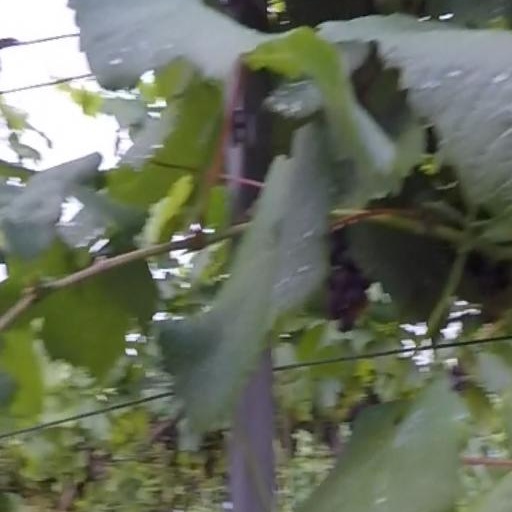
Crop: grape